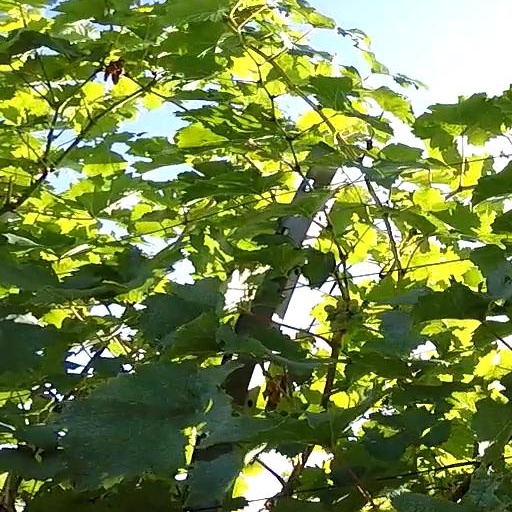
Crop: grape